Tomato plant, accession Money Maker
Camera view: bottom (45 deg); turntable rotation: 0 degrees
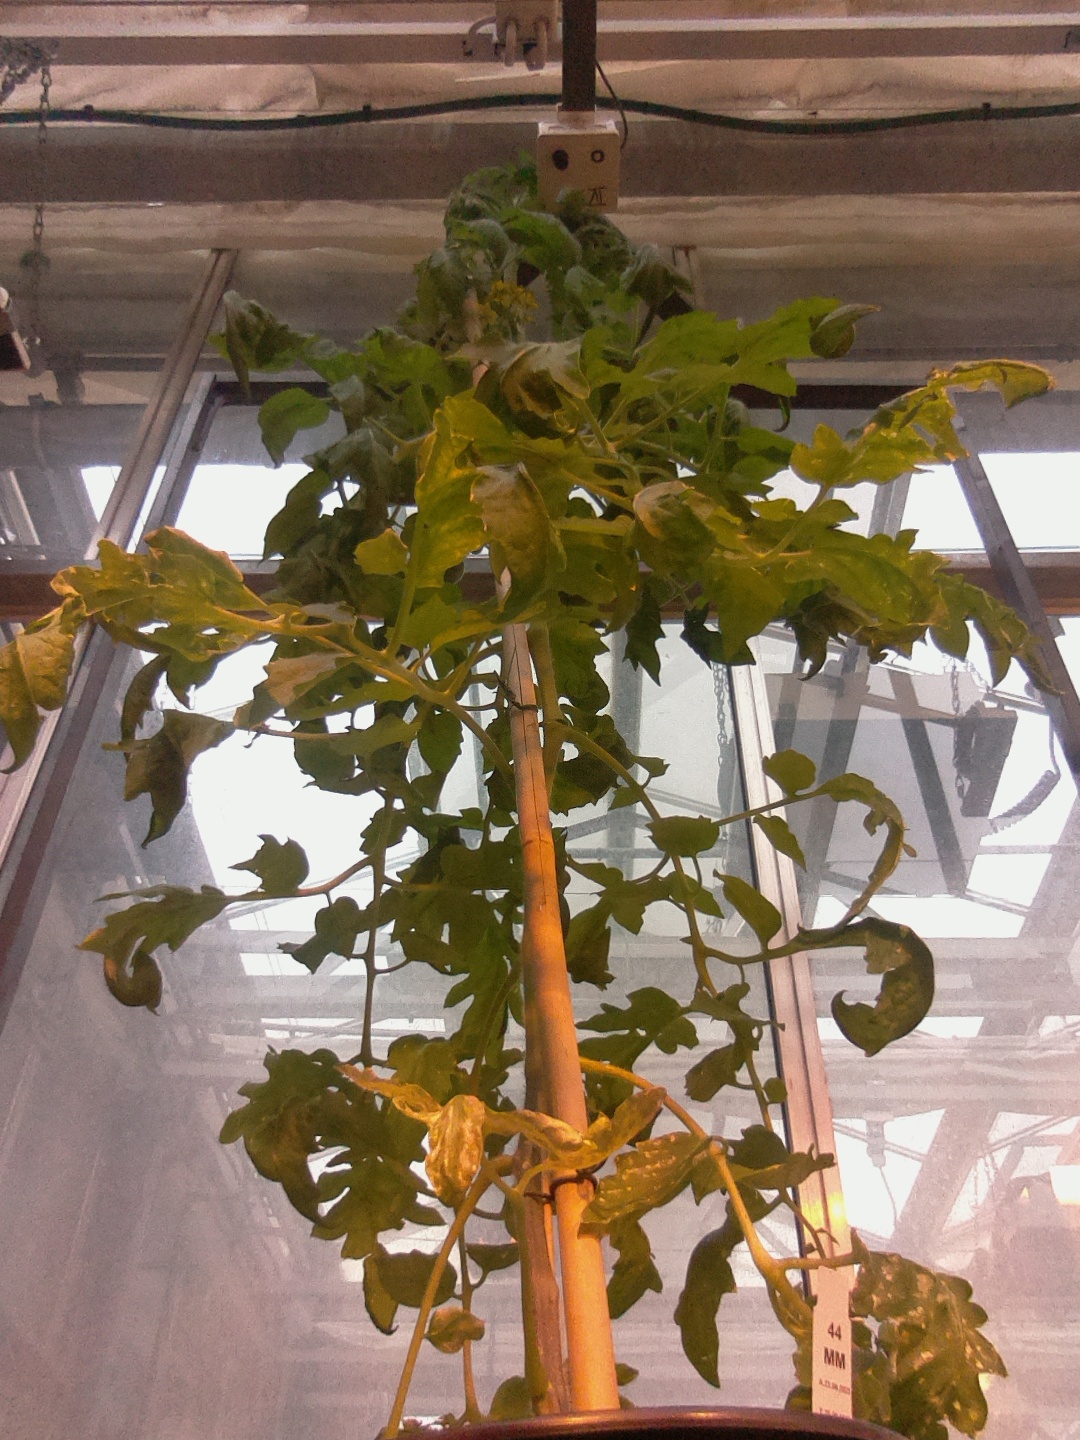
BBCH growth stage 68: Full flowering, 80%-90% of flowers open, more petals falling